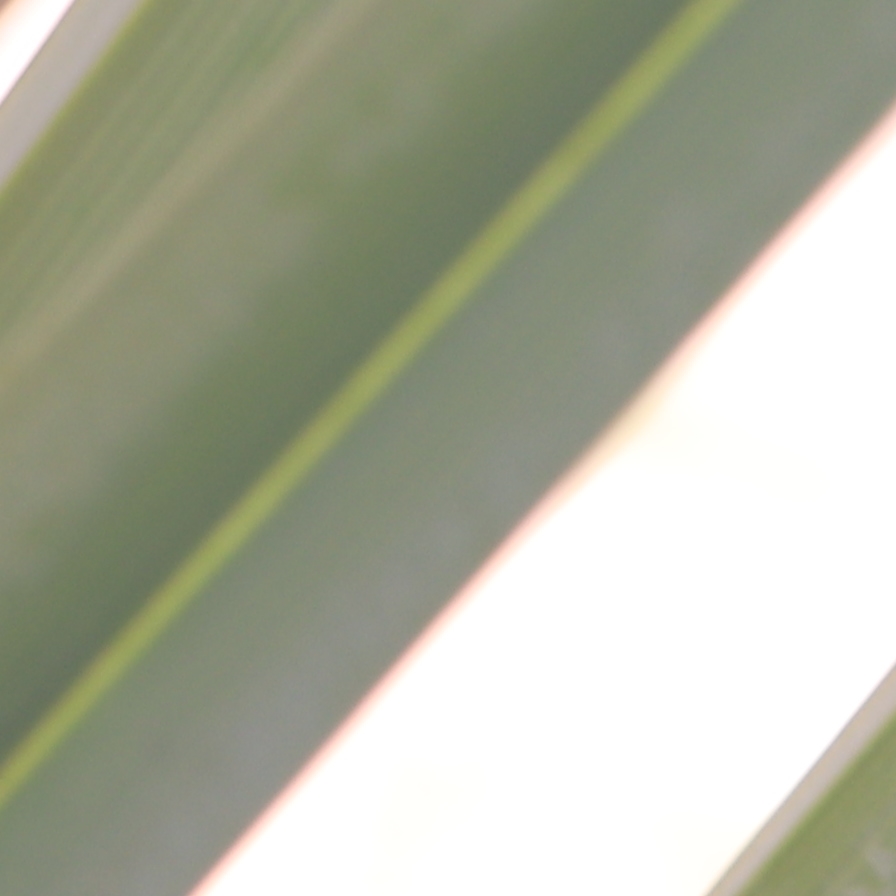
Label: Healthy